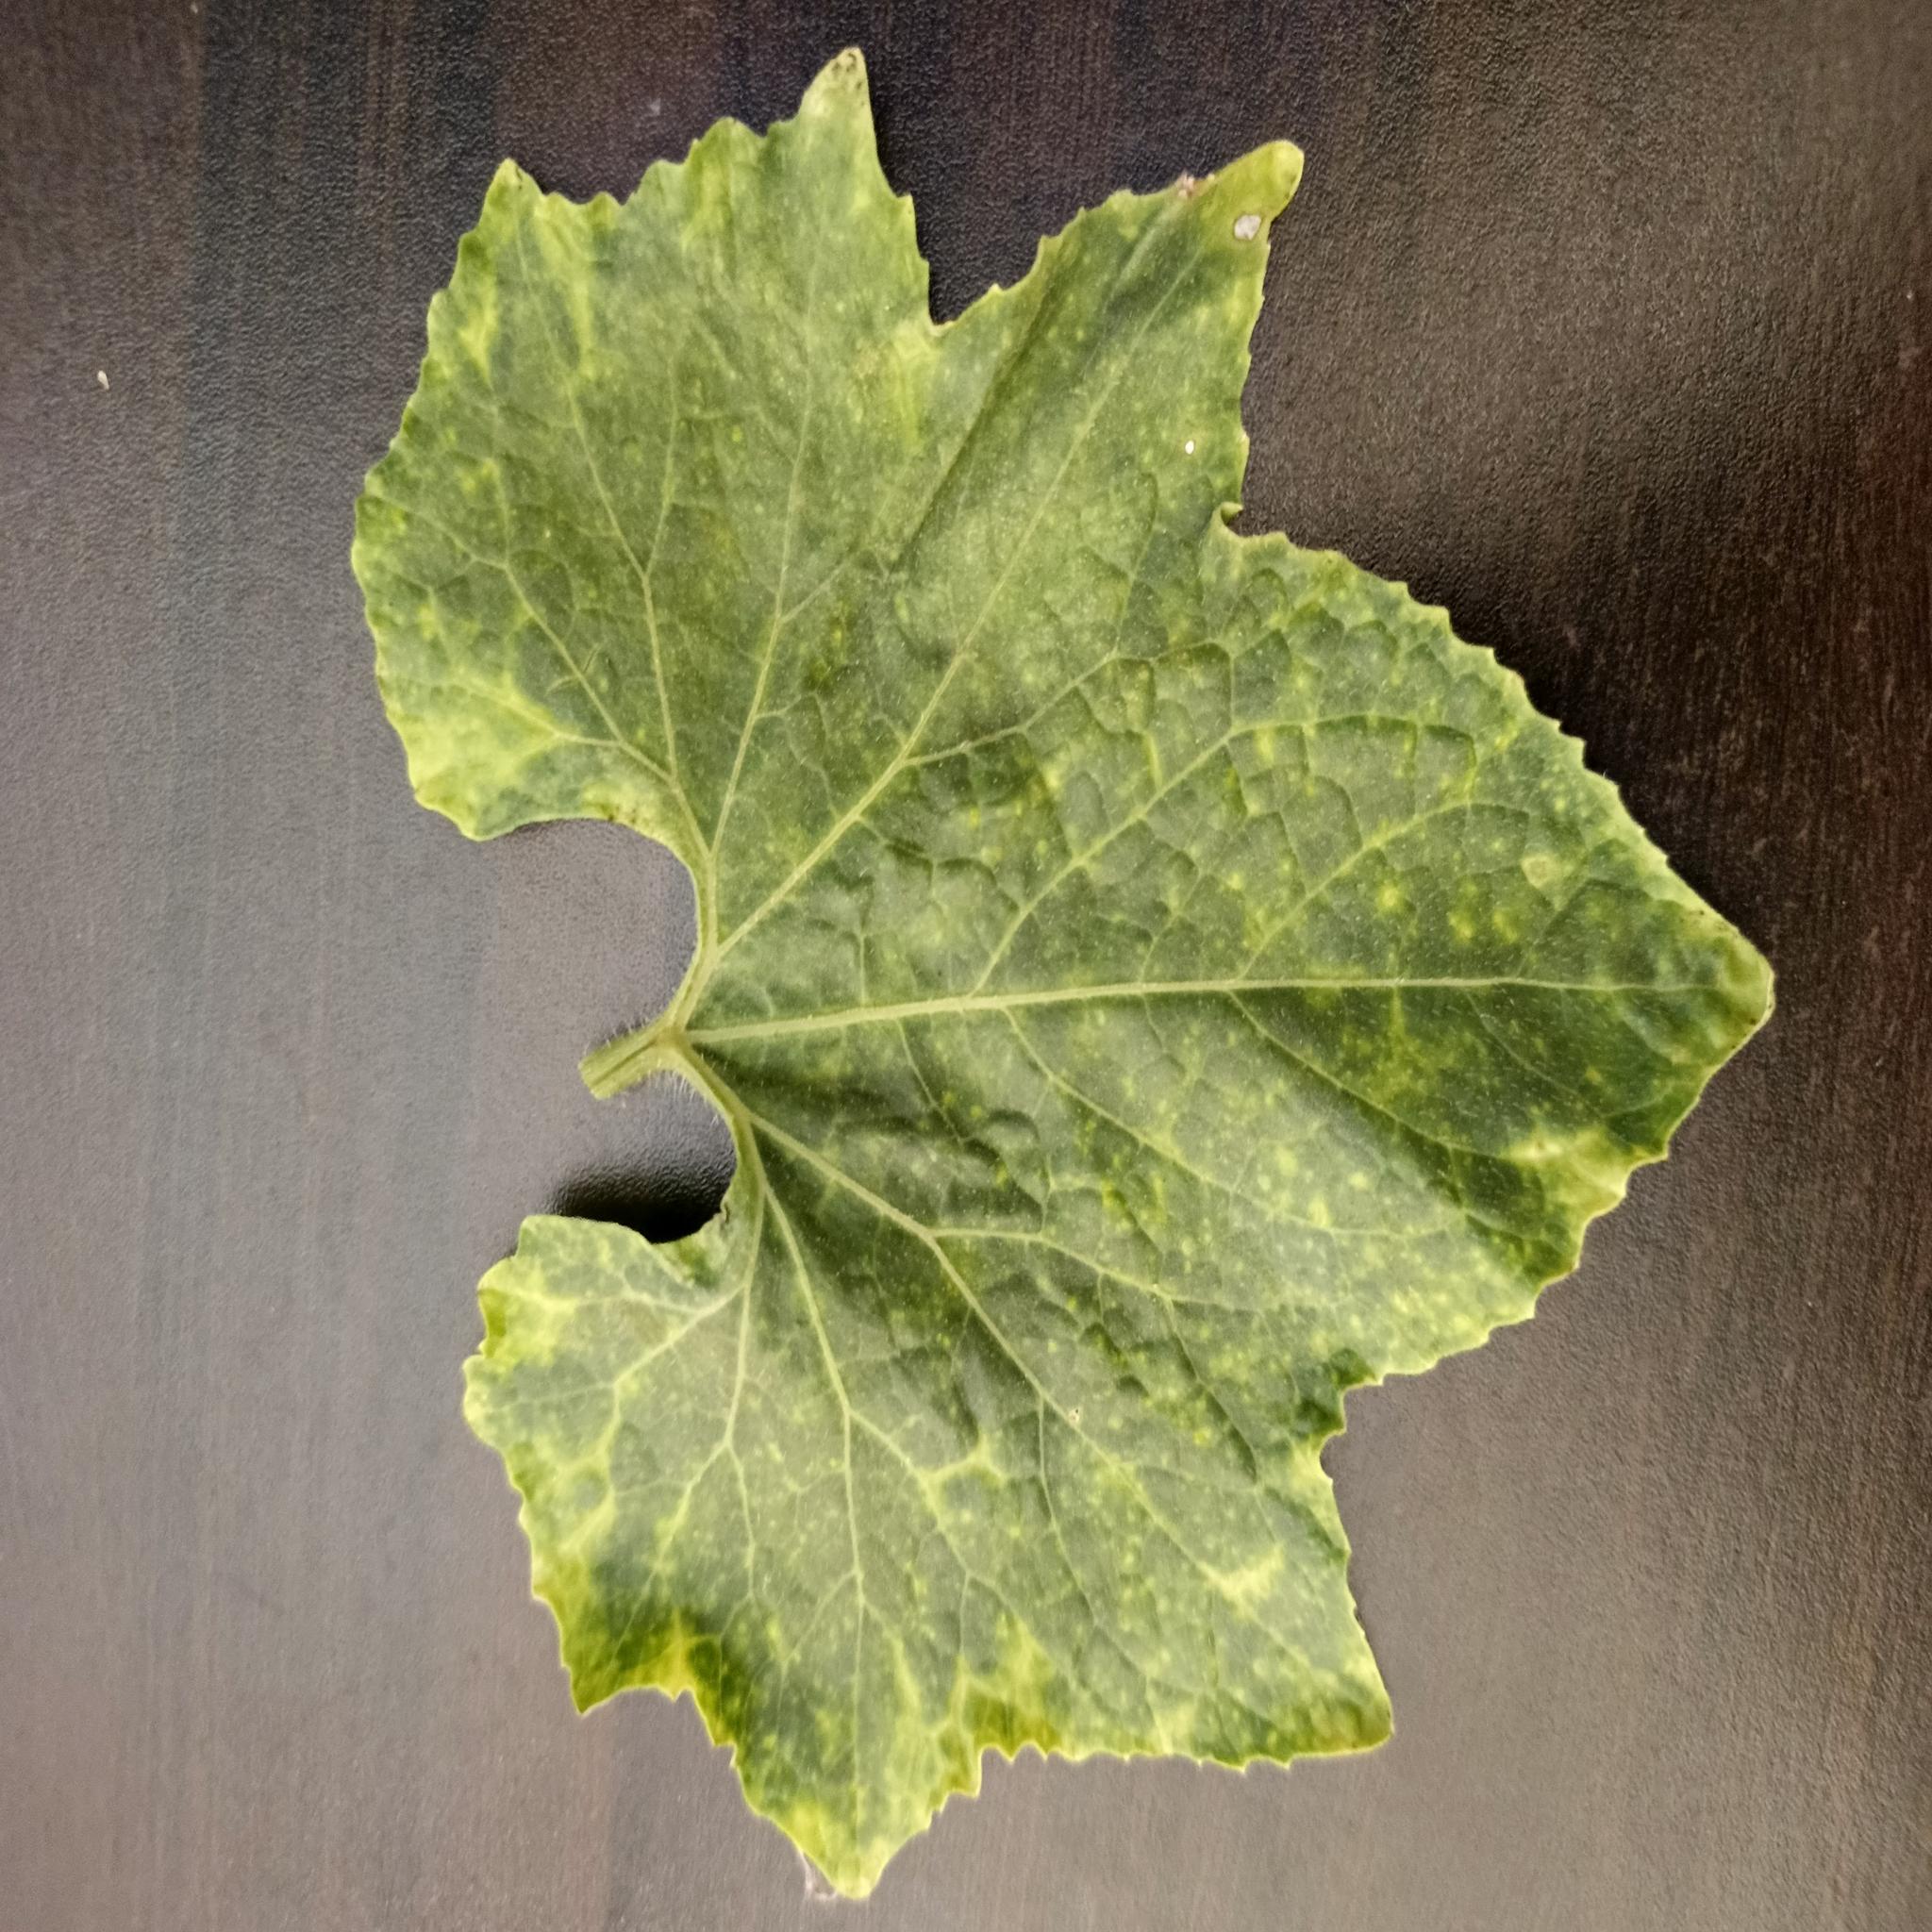
Label: Downy mildew